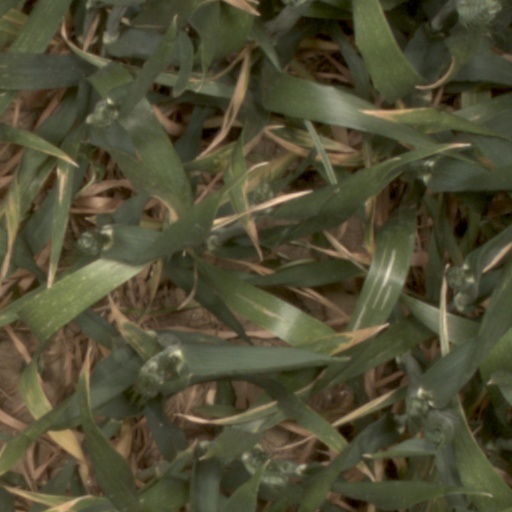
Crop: wheat